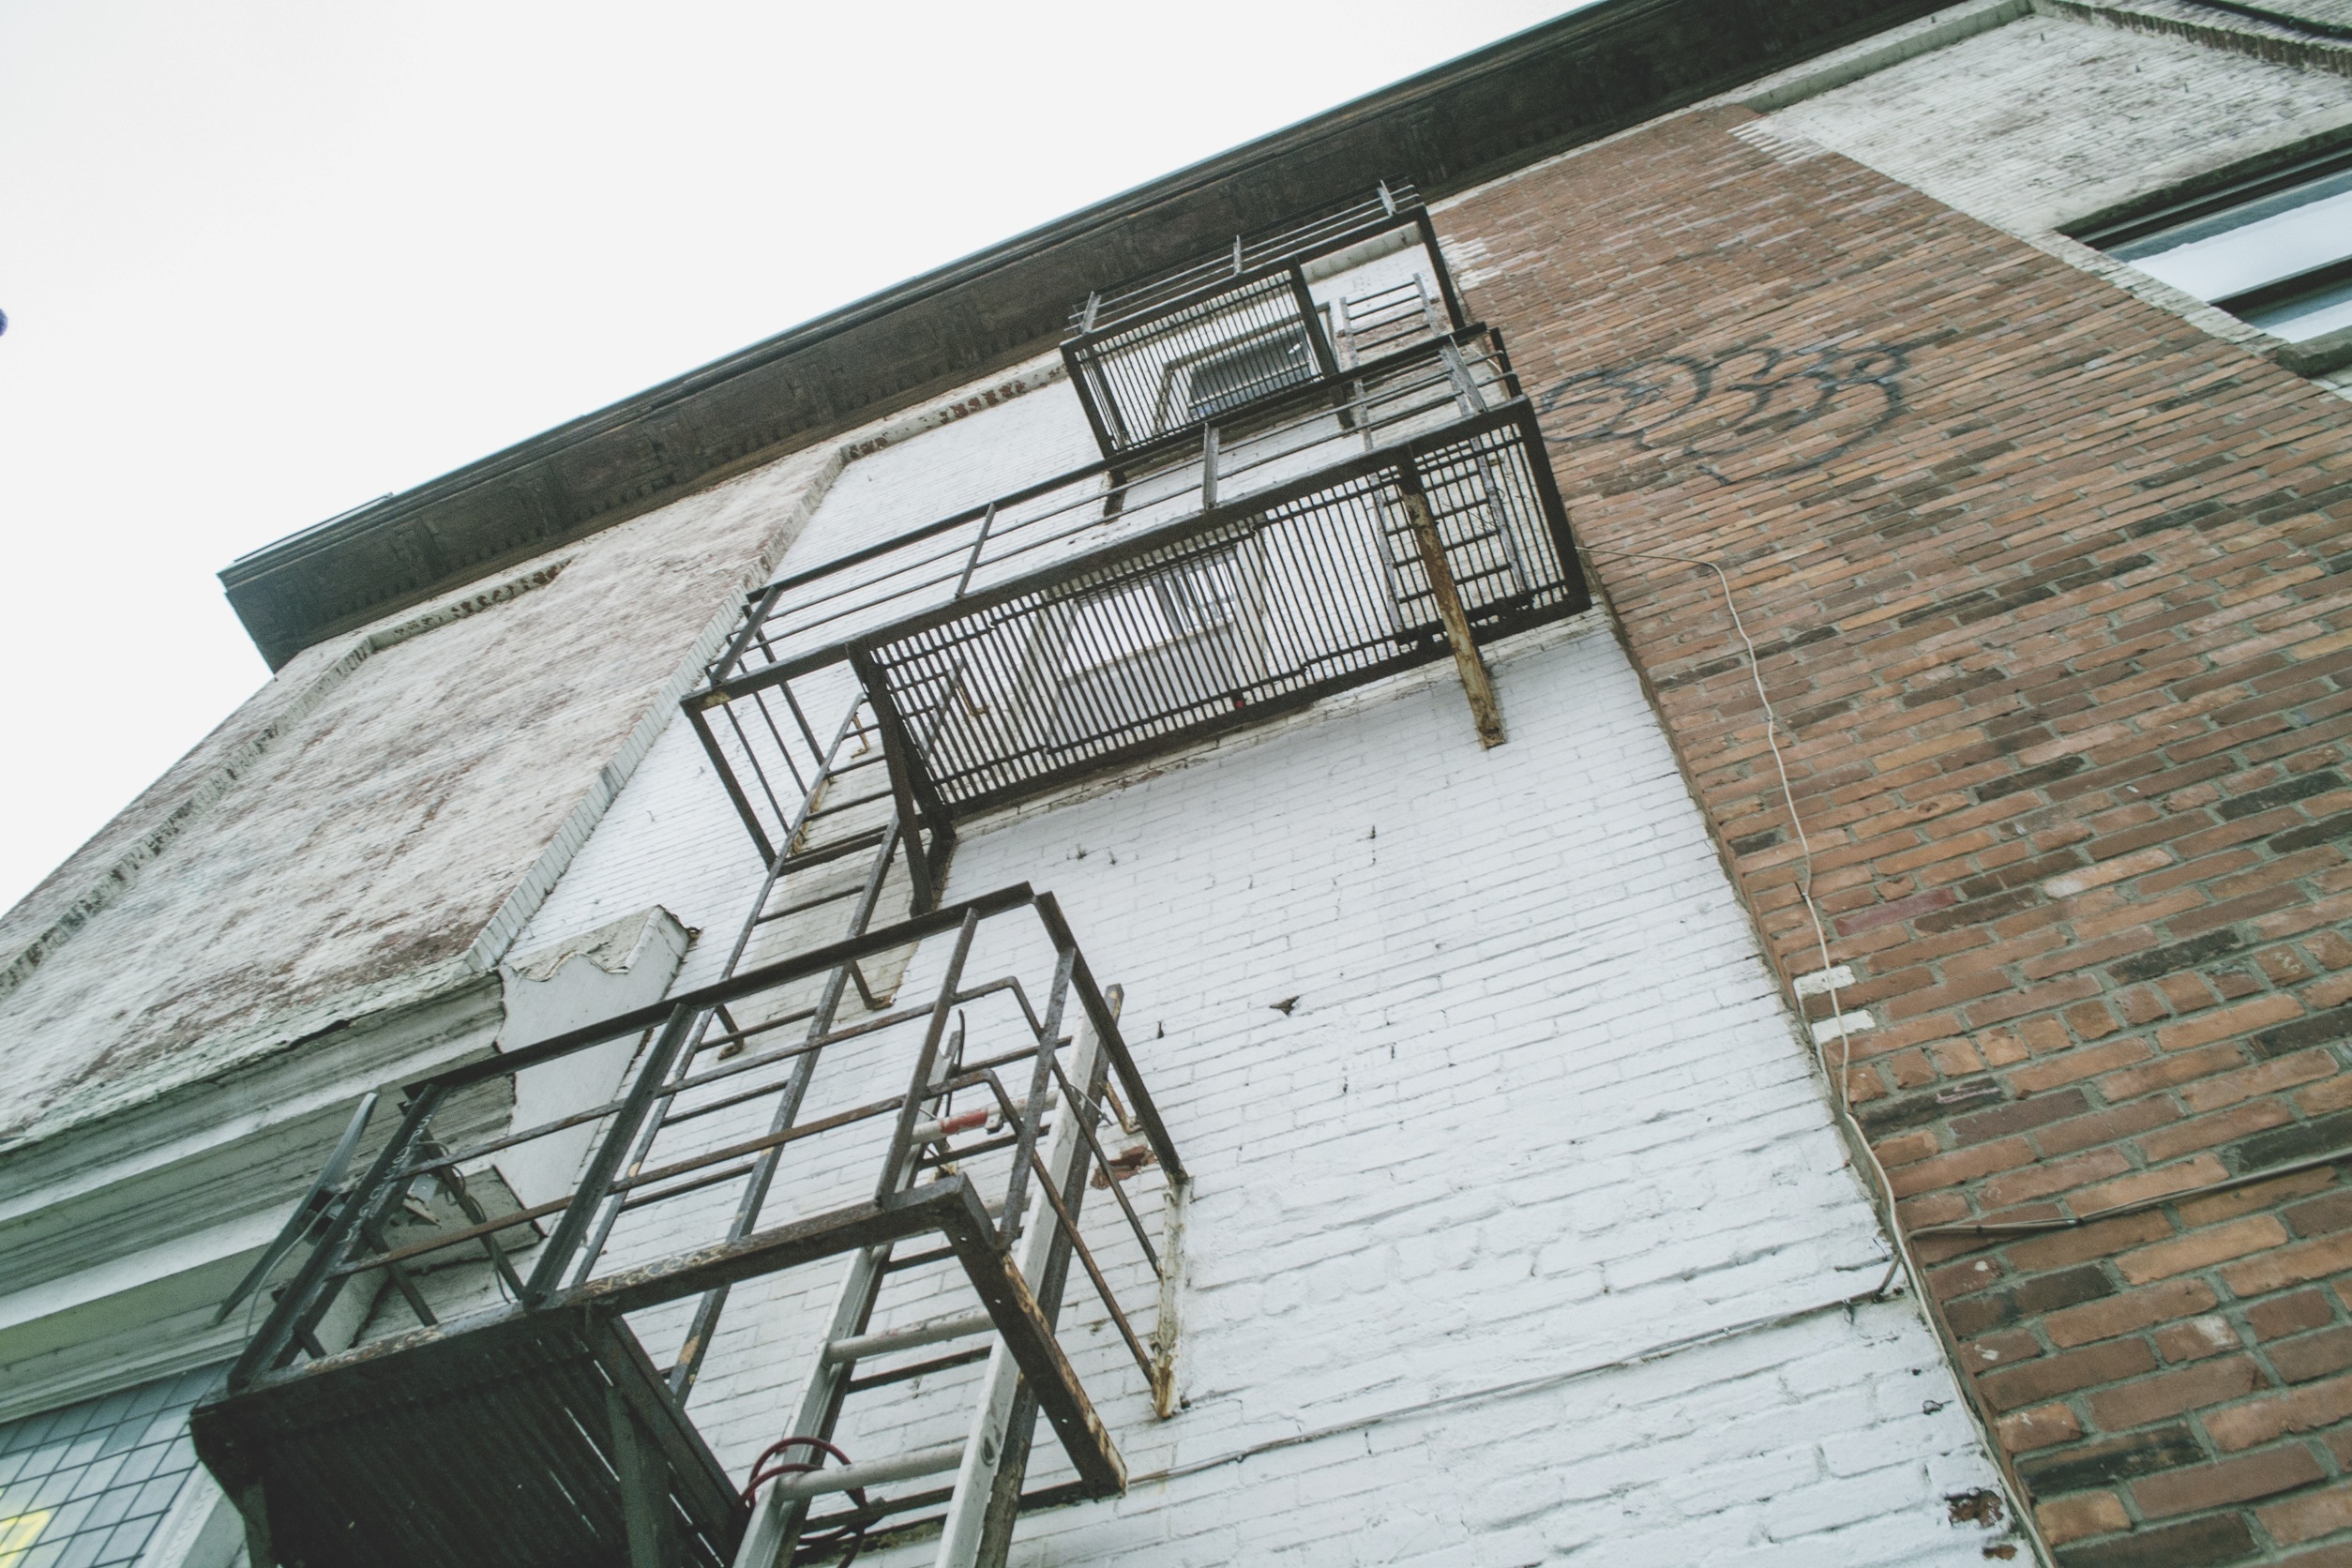
architecture, wood, house, escape, roof, building, home, urban, wall, downtown, fire, facade, exterior, residential, apartment, fire escape, safety, siding, outdoor structure